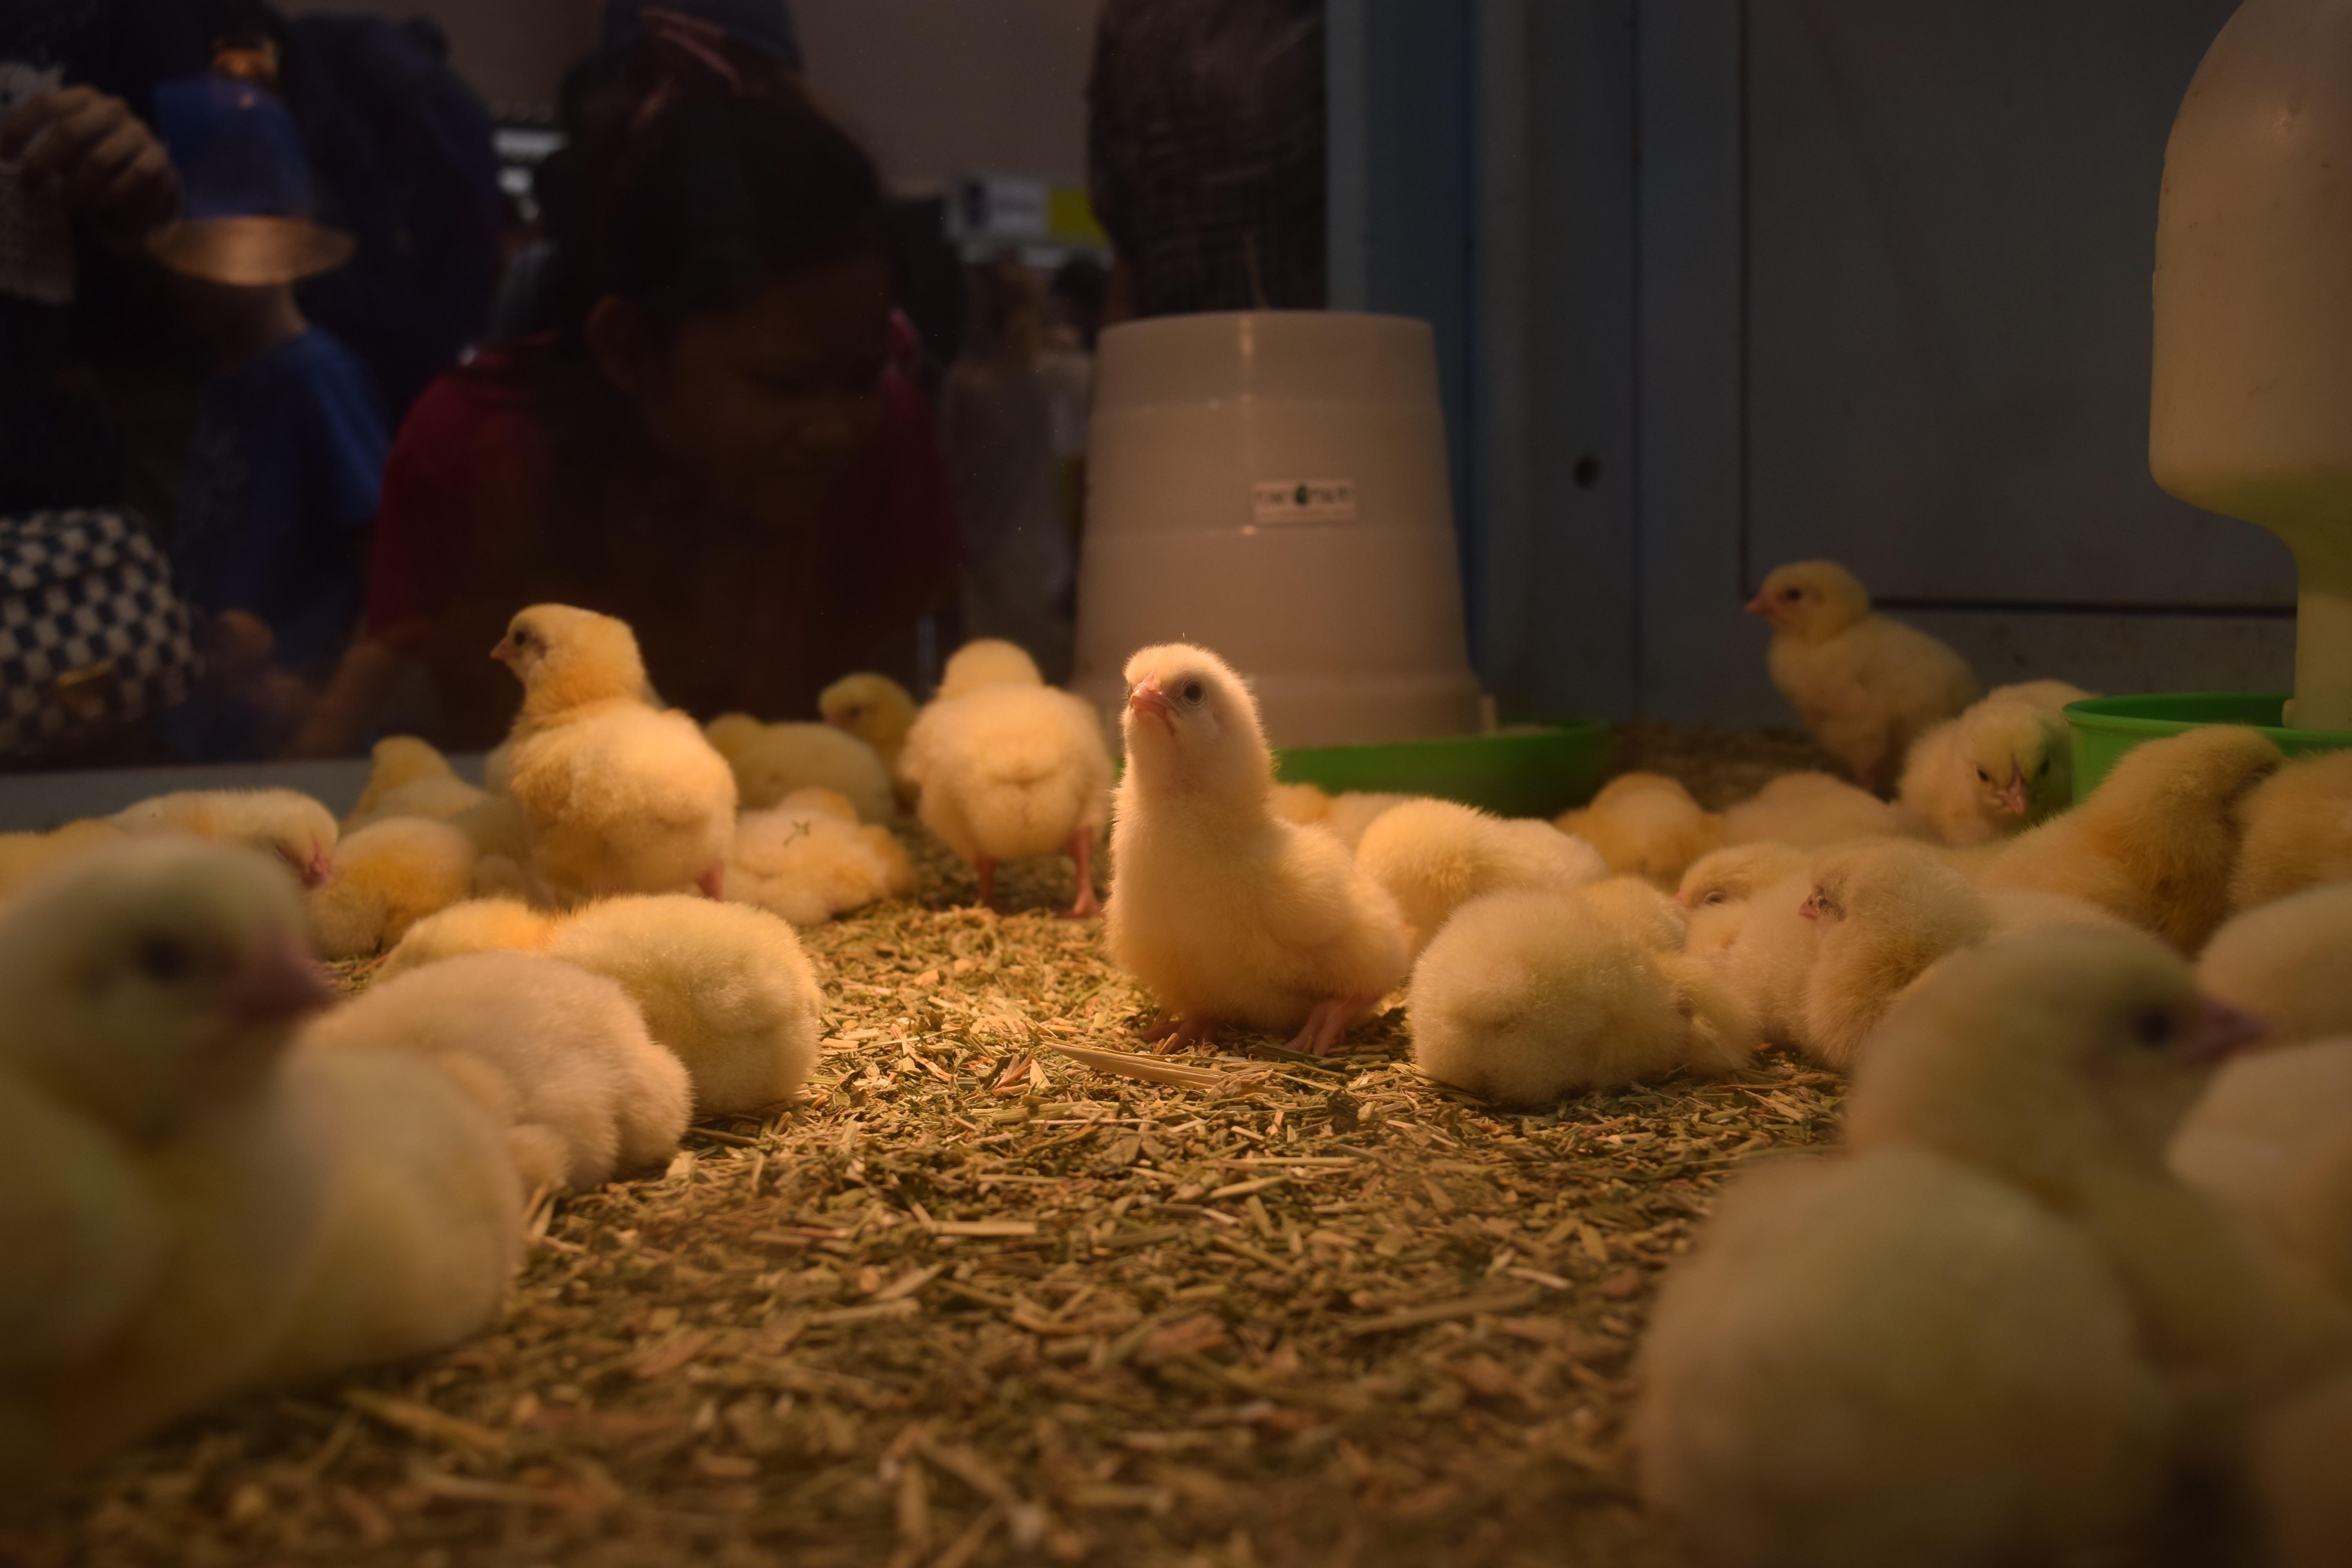
bird, chicken, duck, waterfowl, water bird, ducks geese and swans